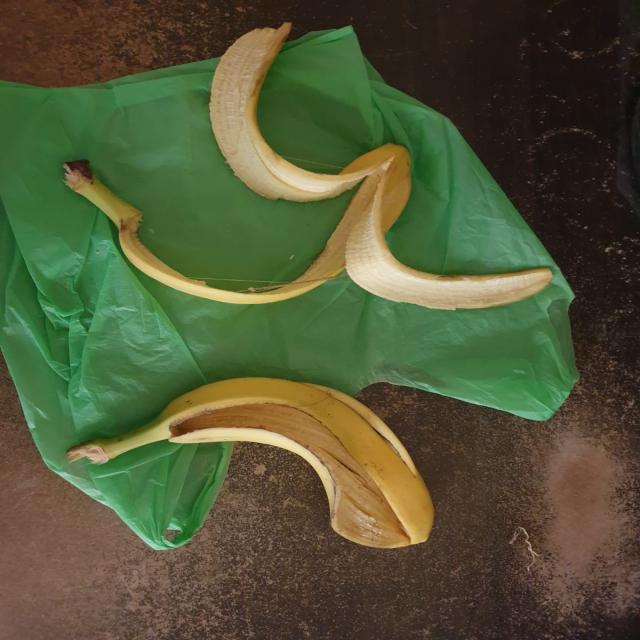
Label: bananas